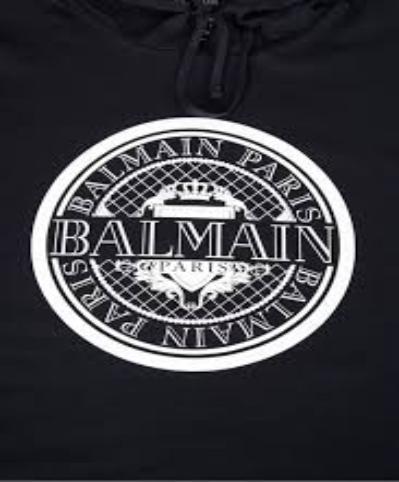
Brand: Balmain
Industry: Clothes